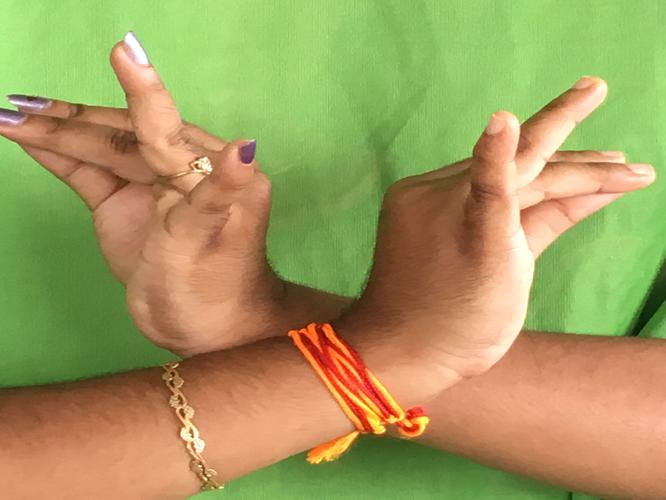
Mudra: Katakavardhana
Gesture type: double_hand